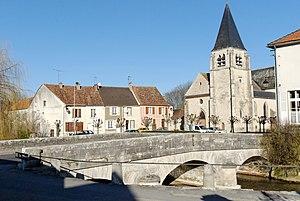
Centre-ville de Conde-en-Brie.
Cet article recense les monuments historiques français classés en 1920.
Cet article recense les monuments historiques du sud de l'Aisne, en France.
Condé-en-Brie est une commune française située dans le département de l'Aisne, en région Hauts-de-France.